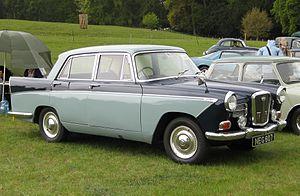
La Wolseley 15/60 est une voiture produite entre 1958 et 1961, ensuite nommée Wolseley 16/60, de 1961 à 1971. La 15/60 a été la première automobile de taille moyenne stylisée par Pininfarina, fabriquée par la British Motor Corporation. Lancée en décembre 1958 sous la marque Wolseley, la conception fut partagée avec sept autres marques. Tous les véhicules ont évolué en 1961 vers un moteur plus gros et de nouvelles désignations de modèles. La Wolseley 16/60 fut la dernière et resta en production jusqu'au 24 avril 1971.